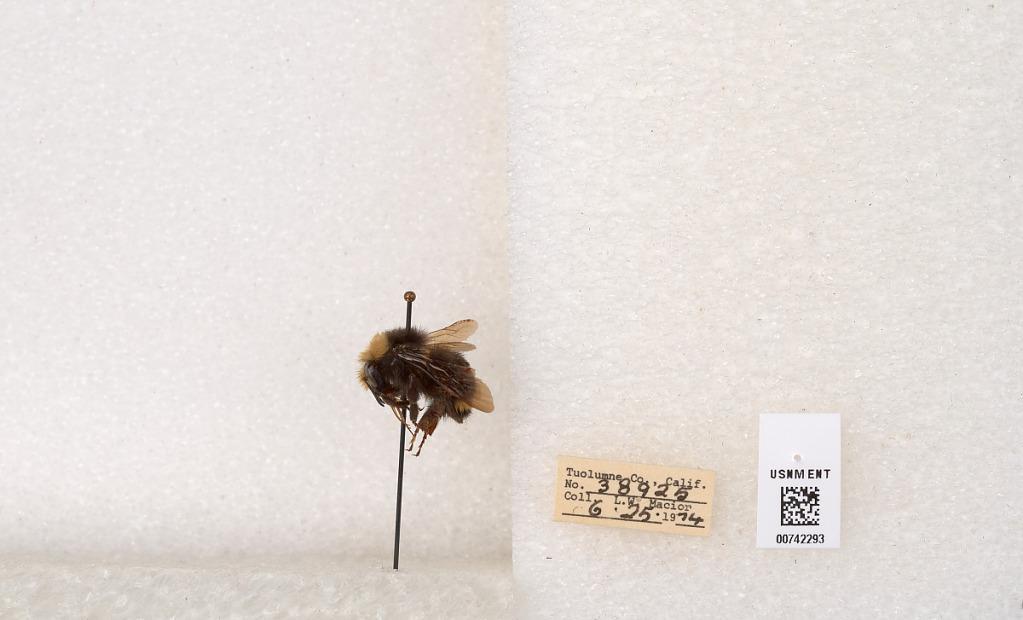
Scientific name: Bombus (Pyrobombus) vosnesenskii Radoszkowski
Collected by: L. Macior
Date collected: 1974-6-25
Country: United States
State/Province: California
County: Tuolumne
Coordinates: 38.0276, -119.955